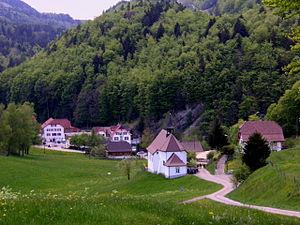
Gänsbrunnen, appelée en français Saint-Joseph, est une commune suisse du canton de Soleure, située dans le district de Thal.